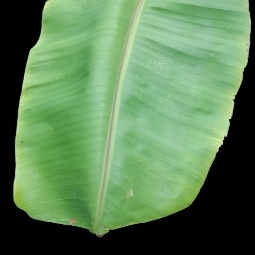
Label: Calcium